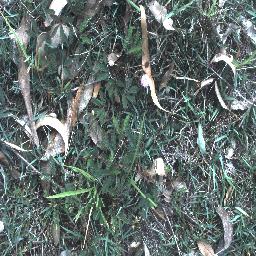
Label: negative